Pittsburgh Panthers baseball

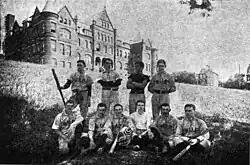
Pitt baseball circa the 1890s when the school was known as the Western University of Pennsylvania. The players are posing in front of Main Hall when the campus was located on Observatory Hill on Pittsburgh's North Side.

Baseball has been called "the first game of consequence played at the University." The first recorded game was a 21–20, five-inning win over the Eckfords of East Liberty in 1869. The team went undefeated until it lost to a high school team in 1870. Although early records are sparse and incomplete, baseball at the university continued to be played against nearby college teams, although sometimes with irregular schedules, throughout the end of the 19th century, as well as at the intramural level. The student yearbook, "The Owl", noted that teams fielded between the years of 1888 to 1894 were especially successful. However, according to the student yearbook, in the early 20th century interest in college baseball at Pitt waned due to a lack of a proper field, strictness of eligibility rules, irregularity of schedules, and the rise of football as the dominant school sport. Pitt did not field a baseball team from 1918 to 1920, although the program was briefly resurrected under coach Dick Harley for four seasons which were highlighted by the play of future Major League Baseball pitcher Steve Swetonic, before the program again disappeared from 1925 to 1938. The program was reestablished in 1939 under coach Ralph Mitterling who led the team for 16 seasons and guided players such as future Major League pitcher Russ Kemmerer.